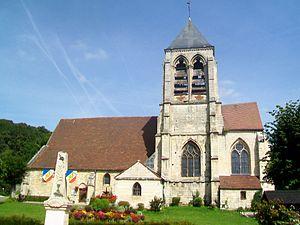
L'église Saint-Martin de Bailleval.
Bailleval est une commune française située dans le département de l'Oise en région Hauts-de-France. Ses habitants sont appelés les Baillevalois et les Baillevaloises.